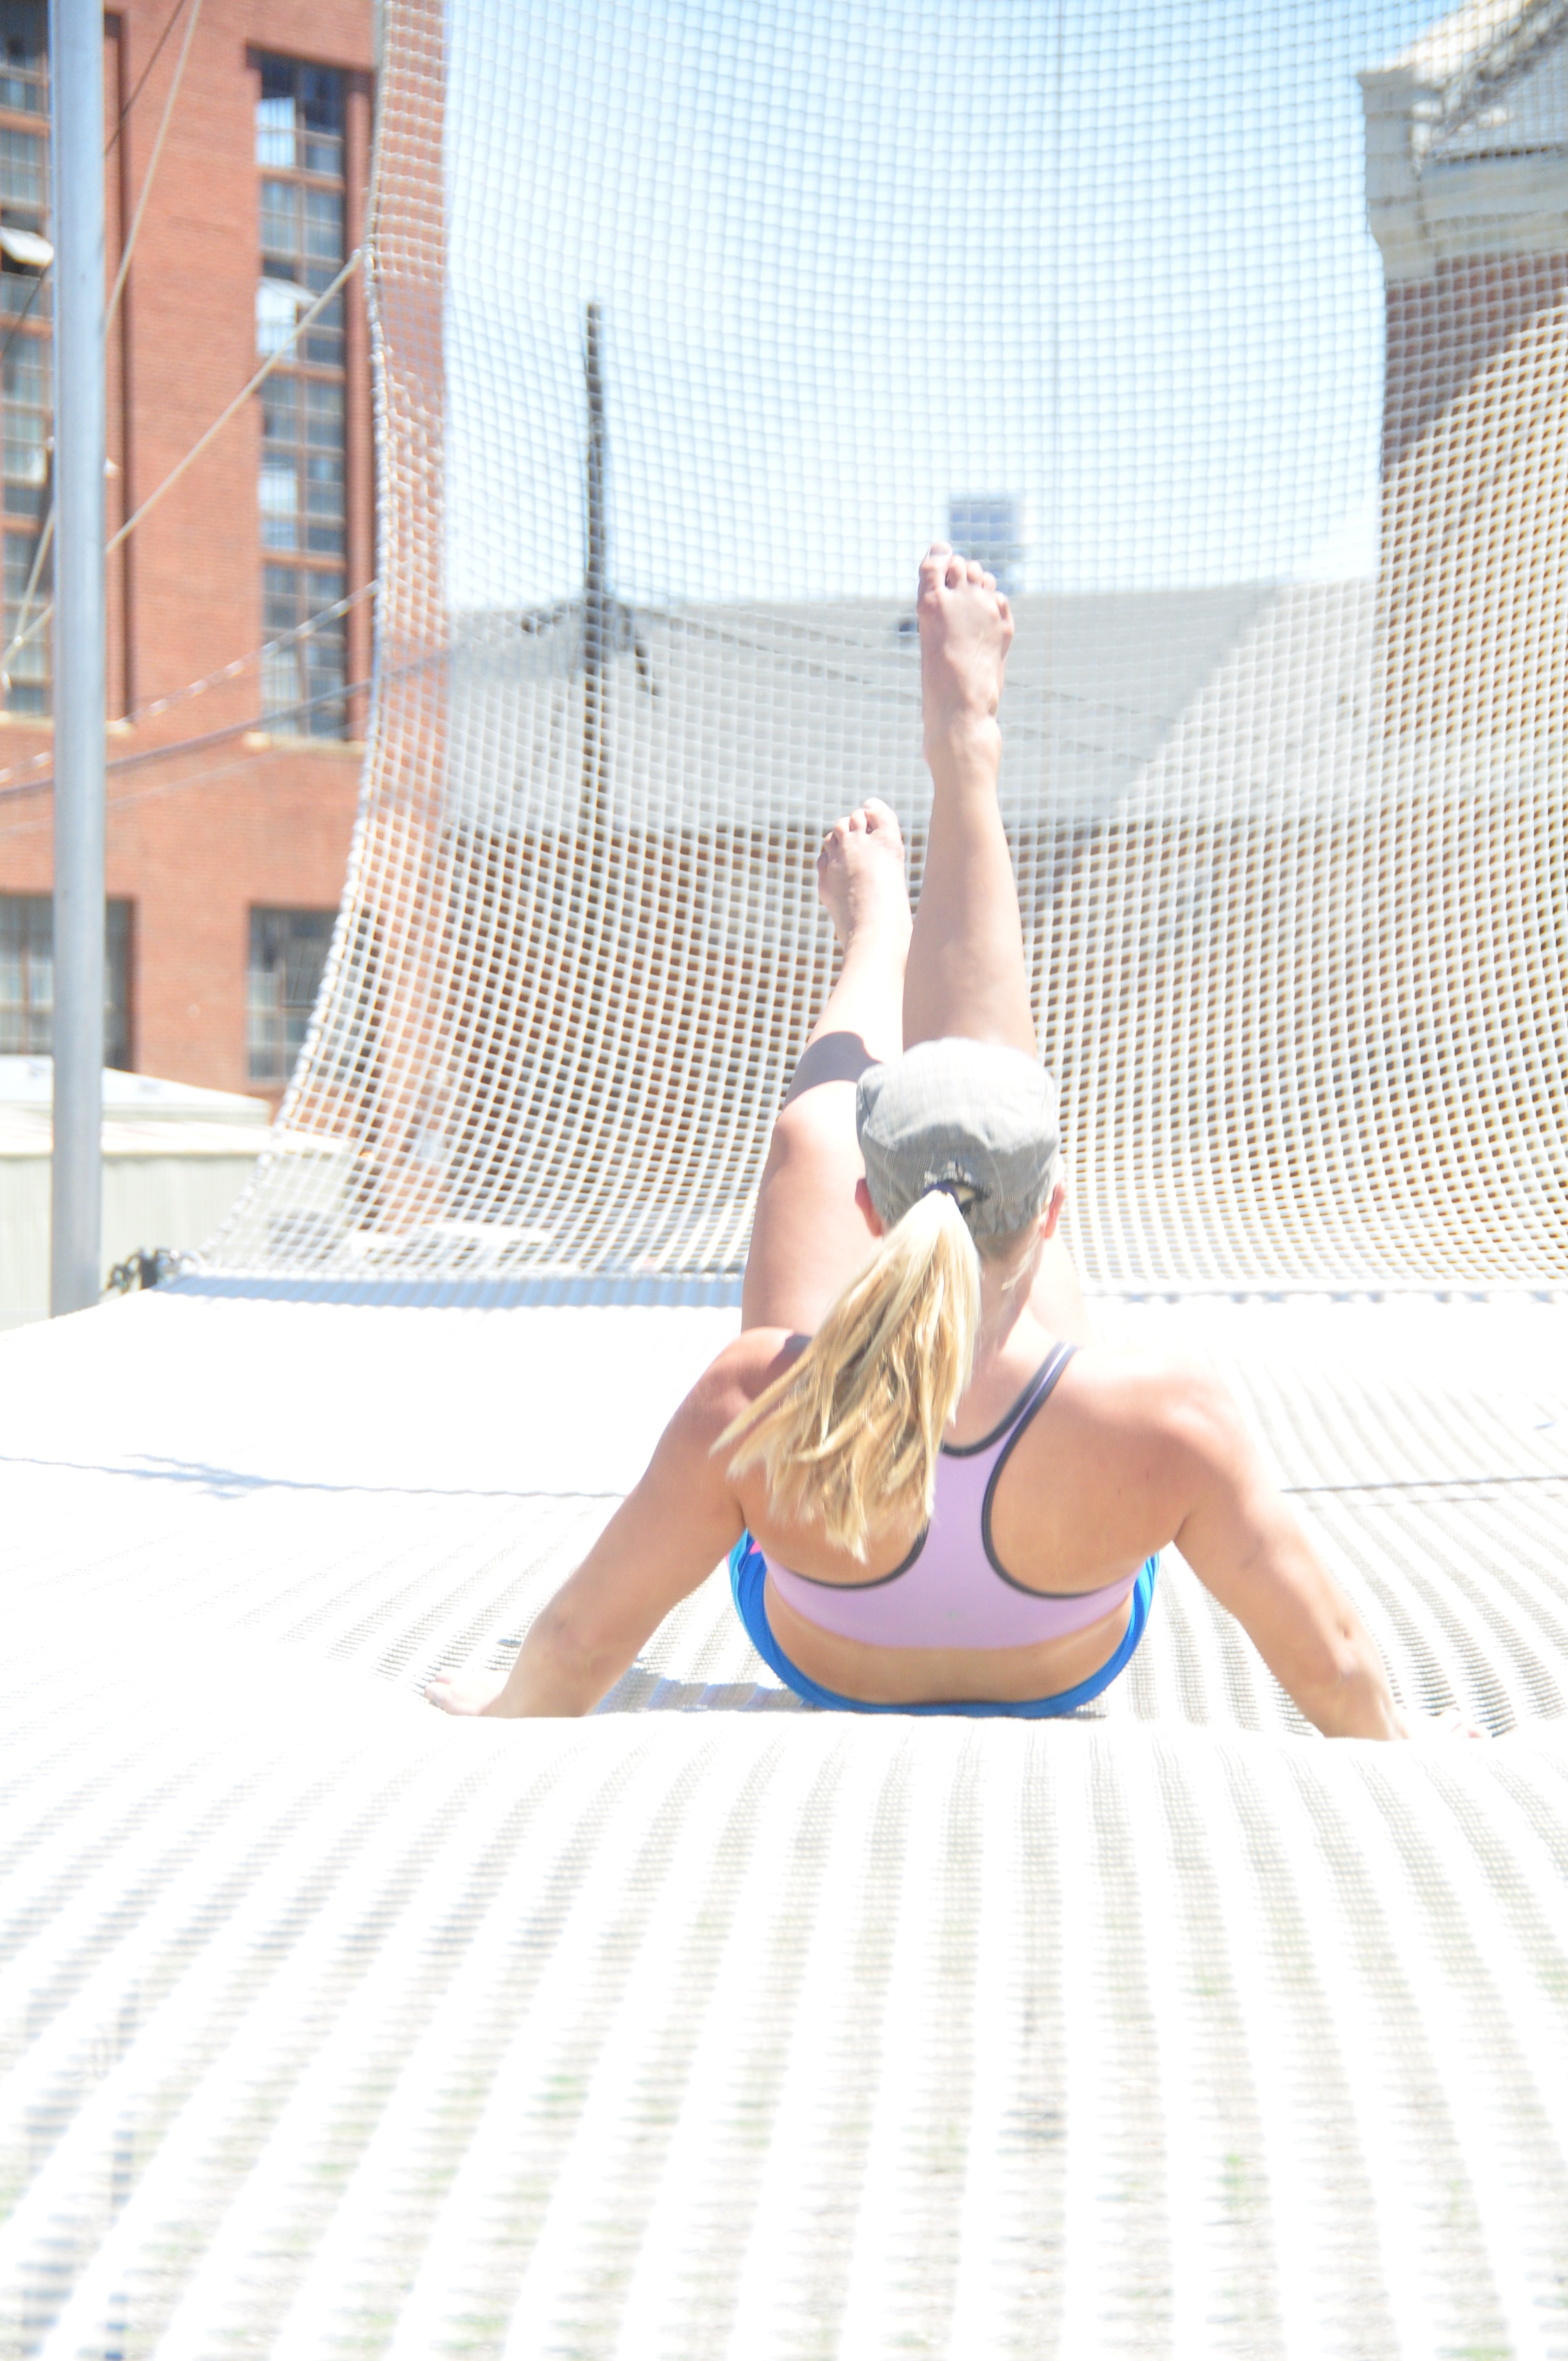
girl, sun, woman, sport, leg, sitting, leisure, arm, blonde, falling, sports, net, yoga, martial arts, exercises, physical exercise, human positions, human action, physical fitness